Caleb McDuff

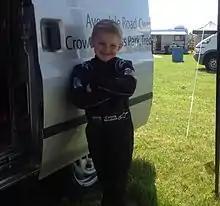
Caleb McDuff at age 6 in 2014

Caleb McDuff (born 20 January 2008) is a British racing driver. McDuff is profoundly deaf and uses cochlear implants to hear, but can not be use them while racing in a crash helmet.